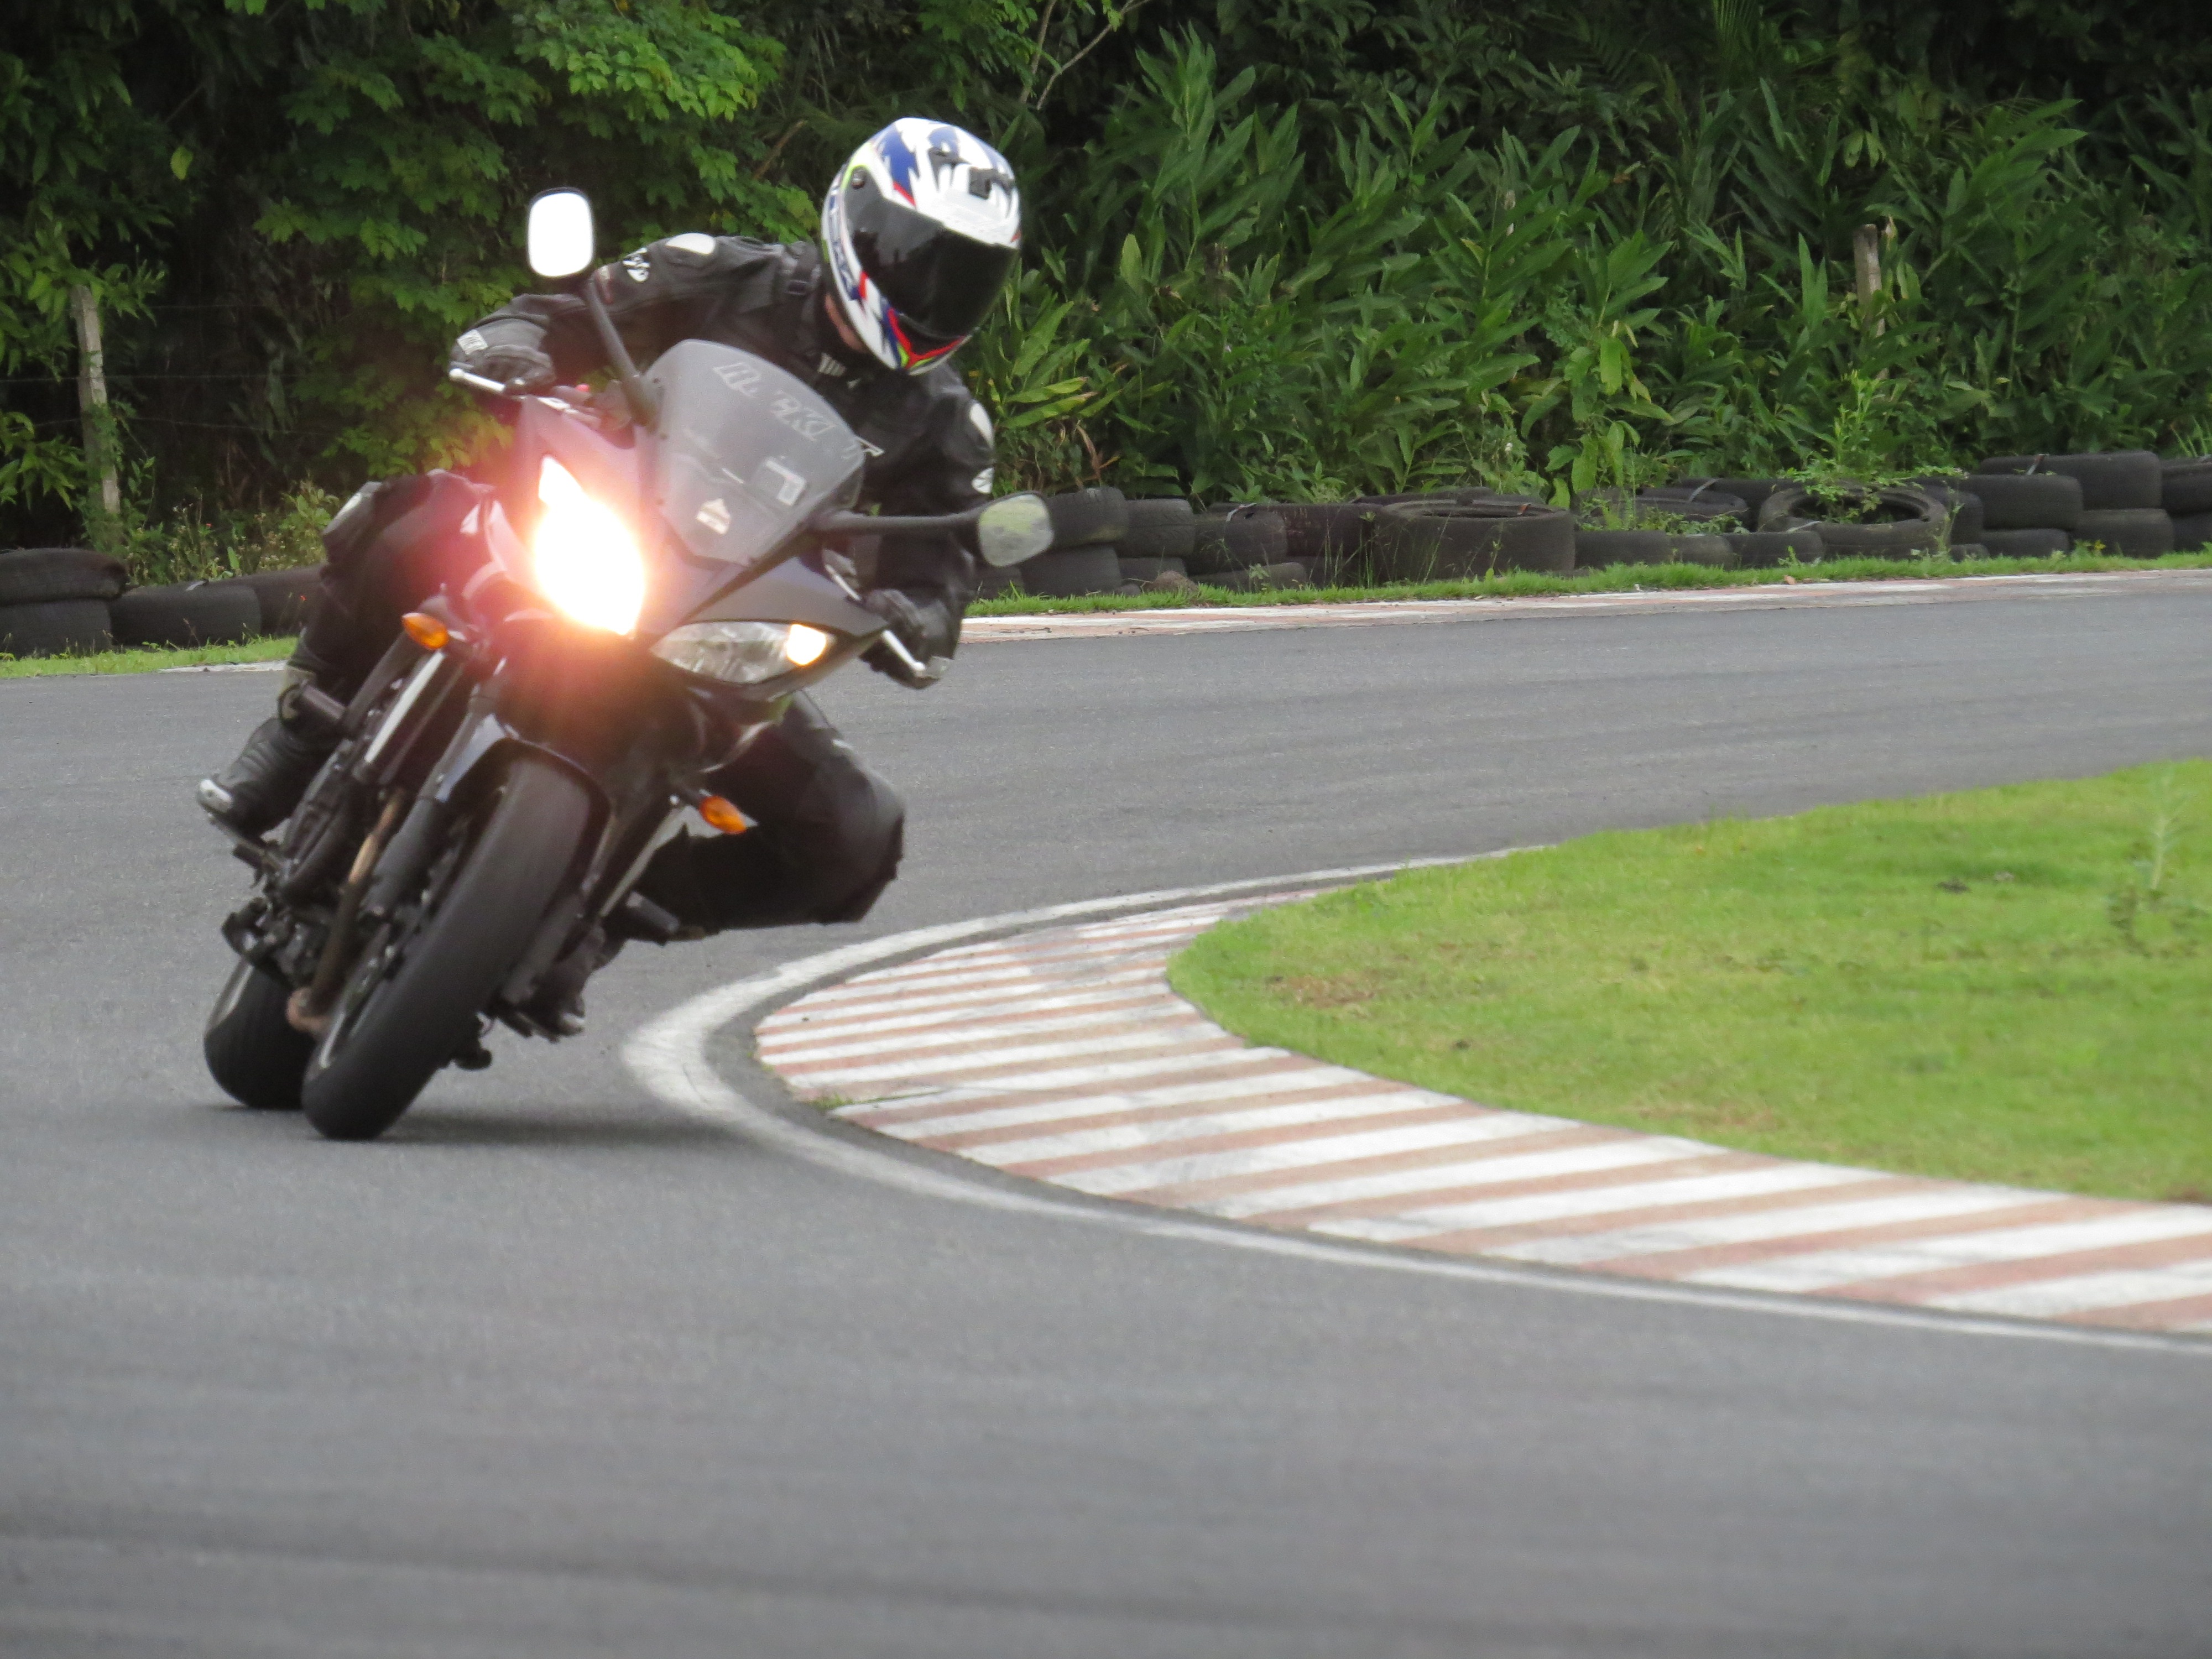
car, bike, vehicle, motorcycle, extreme sport, lane, race, competition, pilot, stunt, motorcycling, road racing, automobile make, human action, stunt performer